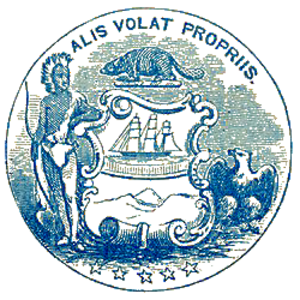
Le territoire de l'Oregon est le nom donné à l'Oregon Country revendiqué à la fois par les États-Unis et le Royaume-Uni, puis au territoire organisé incorporé des États-Unis de 1848 à 1859.
La locution latine Alis volat propriis est la devise de l'état américain de l'Oregon. Elle peut être traduite, dans ce cas, par « Elle vole de ses propres ailes » par respect pour la tradition qui veut que les États soient féminins. Mais le latin ne précisant pas le genre, on peut aussi la traduire par « Il vole de ses propres ailes ».